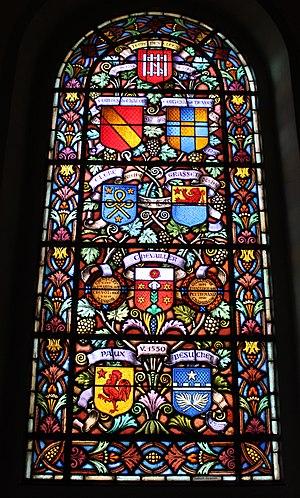
Vitrail du temple
L'Abergement est une commune suisse du canton de Vaud, située dans le district du Jura-Nord vaudois.
Eugène Grasset, né à Lausanne le 25 mai 1845 et mort le 23 octobre 1917 à Sceaux, est un graveur, affichiste, décorateur et architecte français d'origine suisse, représentatif de l'Art nouveau.